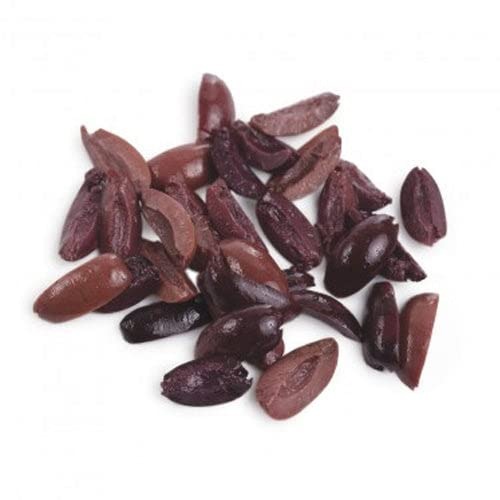
Item Name: Kalamata Olive Wedges : 5 LB (5 pound)
Bullet Point 1: CONVENIENT WEDGES FOR CREATIVE CULINARY CREATIONS: Elevate your dishes with Divina's Kalamata Olive Wedges. These vertical slices offer chefs time and labor savings while delivering the same smoky and fruity goodness. Perfect for adding a gourmet touch to quesadillas, wraps, pasta, salads, and more. Unleash your culinary creativity!
Bullet Point 2: PREMIUM QUALITY FROM THE MEDITERRANEAN: Divina's Kalamata Olives are a testament to exceptional quality. Hand-picked at peak ripeness and naturally cured, they bring the essence of the Peloponnese to your table. Enjoy the tantalizing combination of smoky and fruity flavors that transport you to the sun-kissed hills of Greece.
Bullet Point 3: VERSATILE AND GLUTEN-FREE: These Kalamata Olive Wedges are not only packed with flavor but are also gluten-free and non-GMO. Indulge in their exquisite taste while catering to dietary preferences and restrictions. Experience the true essence of the Mediterranean without compromising on quality or flavor.
Bullet Point 4: UNLEASH YOUR INNER GOURMET: Elevate your culinary creations with the distinctive flavor of Divina's Kalamata Olive Wedges. These smoky and fruity olives, with their notes of red wine, add a gourmet touch to any dish. From simple salads to complex pasta dishes, let your creativity shine and impress your guests with the Mediterranean essence of these exquisite olives.
Bullet Point 5: CAUTION: FLAVOR EXPLOSION AHEAD: Be prepared to be captivated by the intense smoky and fruity notes of Divina's Kalamata Olive Wedges. Each bite offers a burst of flavor that tantalizes your taste buds. Whether as a standalone snack or a gourmet addition to your favorite dishes, these olives are a flavor explosion waiting to be savored.
Product Description: Divina's Kalamata olives - a treasure of the Mediterranean - are bursting with delightfully robust flavor. Grown on the sun-drenched hillside of the southern Peloponnese peninsula, Divina's Kalamatas are hand-picked at peak ripeness and naturally cured. These olives boast a smoky and fruity flavor profile with notes of red wine.Kalamata wedges (a vertical slice of the olive as opposed to the traditional ring) offers time and labor savings to chefs looking to incorporate these smoky and fruity olives to dishes like quesadillas, wraps, pasta, salad and more.Ingredients: Olives, water, red wine vinegar, sea salt, grape mustGluten Free & Non-GMOMay Contain Pits or Pit Fragments
Value: 1.0
Unit: Count

Price: 62.99